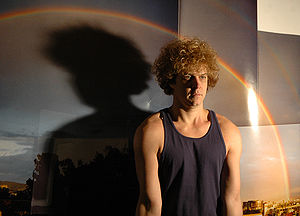
Casey Spooner
Casey Spooner (2005)
Casey Spooner er en electronica-musiker fra USA. Casey Spooner udgør den ene halvdel af af electroclash-duoen, Fischerspooner.